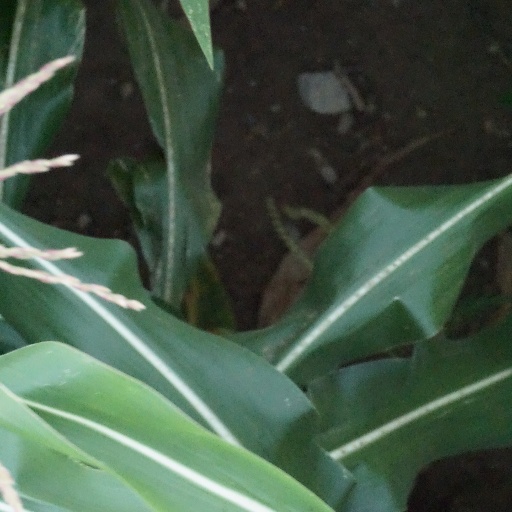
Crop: maize; corn